Vertigo parcedentata

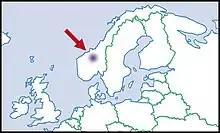
Distribution

"Vertigo parcedentata" was first described as a fossil from the loess of Wiesbaden, Germany. The fossil distribution also includes other parts of Europe, from the Netherlands to Ukraine: Pleistocene and alluvium of the Rhine valley in Germany, Czech Republic, Slovakia, etc. Preece, White & Shchetnikov (2007) had the first Holocene findings from the Baikal region.